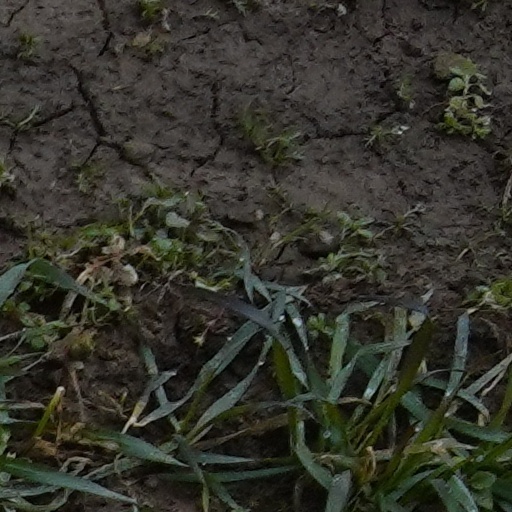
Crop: wheat